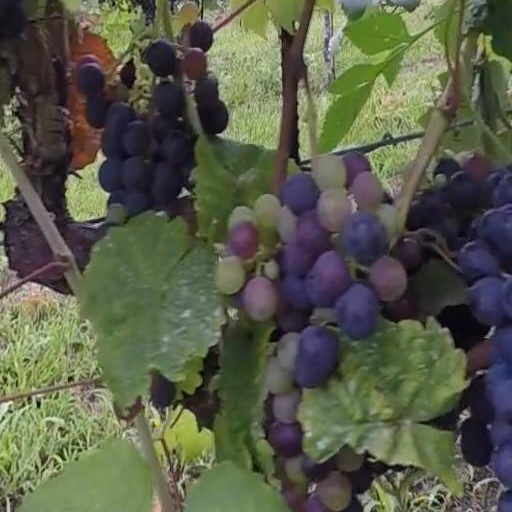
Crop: grape